Kōtō

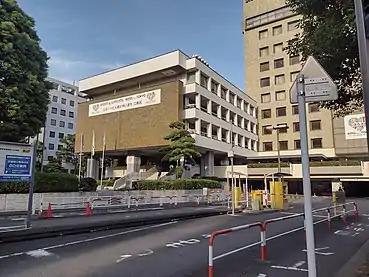
The main city office for Kōtō City

The main city office for Kōtō City is located in Tōyō. There are branch offices located in Shirakawa, Tomioka, Toyosu, Komatsubashi, Kameido, Ojima, Sunamachi and Minamisuna.